Workwear

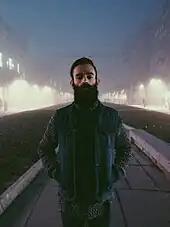
The workwear look

Before 1900, the haulage industry relied on horse-drawn transportation in rural areas not served by a train station. In the Old West, stage coach drivers, wagon teamsters and pony express riders wore linen duster coats, tall boots and slouch hats as protection from the dust and sun. The attire of the working cowboy, copied from Mexican vaquero clothing, included blue jeans, cowboy boots with high heels, a bandana, a stetson hat, and a checked western shirt with pearl snaps.